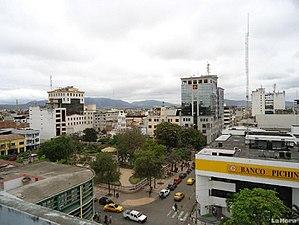
Cet article présente une liste des principales villes d'Équateur jusqu'en 2012.